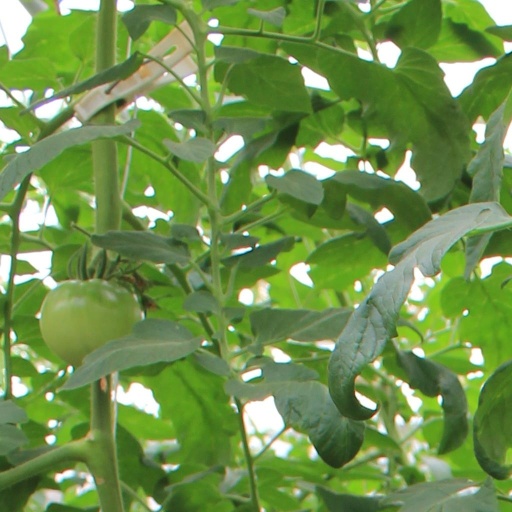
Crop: tomato